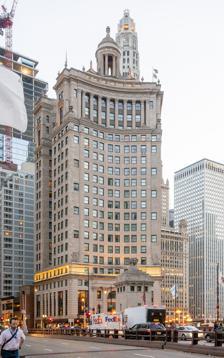
Building: London Guarantee Building
Country: United States of America
Year built: 1923
Historic site in Chicago, Illinois London Guarantee Building London Guaranty & Accident Building Location 85 E. Wacker Drive at North Michigan Avenue Chicago , Illinois Coordinates 41°53′17″N 87°37′30″W / 41.888°N 87.625°W / 41.888; -87.625 Built 1922 Architect Alfred S. Alschuler Website https://londonhousechicago.com/ Chicago Landmark Designated April 16, 1996 Location of London Guarantee Building in Chicago metropolitan area The London Guarantee Building or London Guaranty & Accident Building is a historic 1923 commercial skyscraper whose primary occupant since 2016 is the LondonHouse Chicago Hotel . Formerly, for a time named the Stone Container Building, it is located near the Loop in Chicago ,  and is one of four historic 1920s skyscrapers that surround the Michigan Avenue Bridge over the Chicago River (the others are the Wrigley Building , Tribune Tower and 333 North Michigan Avenue ) and is a contributing property to the Michigan–Wacker Historic District .  It stands on part of the former site of Fort Dearborn . The building was designated a Chicago Landmark on April 16, 1996. History The London Guarantee & Accident Building was designed by Chicago architect Alfred S. Alschuler and completed in 1923 for the London Guarantee & Accident Company, an insurance firm that was then its principal occupant. The top of the building is noted to resemble the Choragic Monument of Lysicrates in Athens , but it was modeled after the Stockholm Stadshus . It is located in the Michigan–Wacker Historic District .  The building stands on the property formerly occupied by the Hoyt Building from 1872 until 1921. The LondonHouse Hotel name is an homage to the first owner of the 1923 Beaux Arts tower. In the 1930s through the 1950s, the Haywood Publishing Company, founded by George P. Haywood, was housed in the building.  The Haywood Publishing company, based in Lafayette, IN, published many periodicals and monthlys for the manufacturing industry. From the 1960s through the 1980s, the studios of Chicago's WLS (AM) radio were located on the fifth floor of the building. For several decades, Paul Harvey performed his daily syndicated radio show from studios on the fourth floor. The building was also famous from the 1950s through the early 1970s for The London House , a Chicago jazz nightclub and steakhouse on the west side of the building's first floor; it had its own entrance on Wacker Drive. It was one of the foremost jazz clubs in the country, once home to performers including Oscar Peterson , Ramsey Lewis , Bill Evans , Dave Brubeck , Marian McPartland , Cannonball Adderley , Erroll Garner , Ahmad Jamal , Nancy Wilson , Barbara Carroll, Bobby Short and many others. In the 1980s and 1990s TV show Perfect Strangers , the building's exterior was used as the home of the fictional newspaper Chicago Chronicle . In 2001, the building was acquired by Crain Communications Inc. and was referred to as the Crain Communications Building. Crain Communications and other office tenants occupied the tower until Oxford Capital paid $53 million for the property. Crain sold the building during the summer of 2013 to a Chicago hotel developer, Oxford Capital Group, which remodeled the structure into a 452-room hotel, with the addition of a modern glass addition on an adjacent plot. Goettsch Partners designed the new 22-story addition on a parcel immediately west of the structure. On April 15, 2016, Oxford Capital Group sold the 452-room hotel, but also agreed to a 25-year contract to lease back and manage the hotel. Oxford, however, retained ownership of first and second floor retail space. After an extensive renovation project, the building reopened as the LondonHouse hotel on May 26, 2016. Gallery c. 1950 Rotunda ceiling London Guarantee Building entrance commemorates Fort Dearborn at the top London Guarantee Building, Mather Tower and 35 East Wacker Michigan Avenue Bridge traffic (Background includes 333 North Michigan , Carbide & Carbon Building , London Guarantee Building, Mather Tower & 35 East Wacker London Guarantee Building lit in the colors of the French flag, after the 2016 Nice truck attack Notes